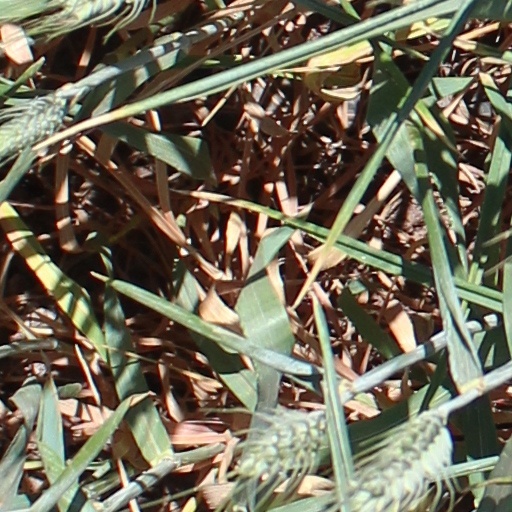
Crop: wheat